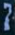
Number: 7